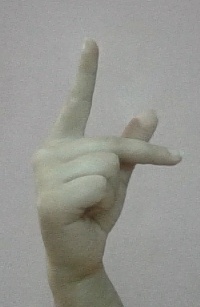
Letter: dha